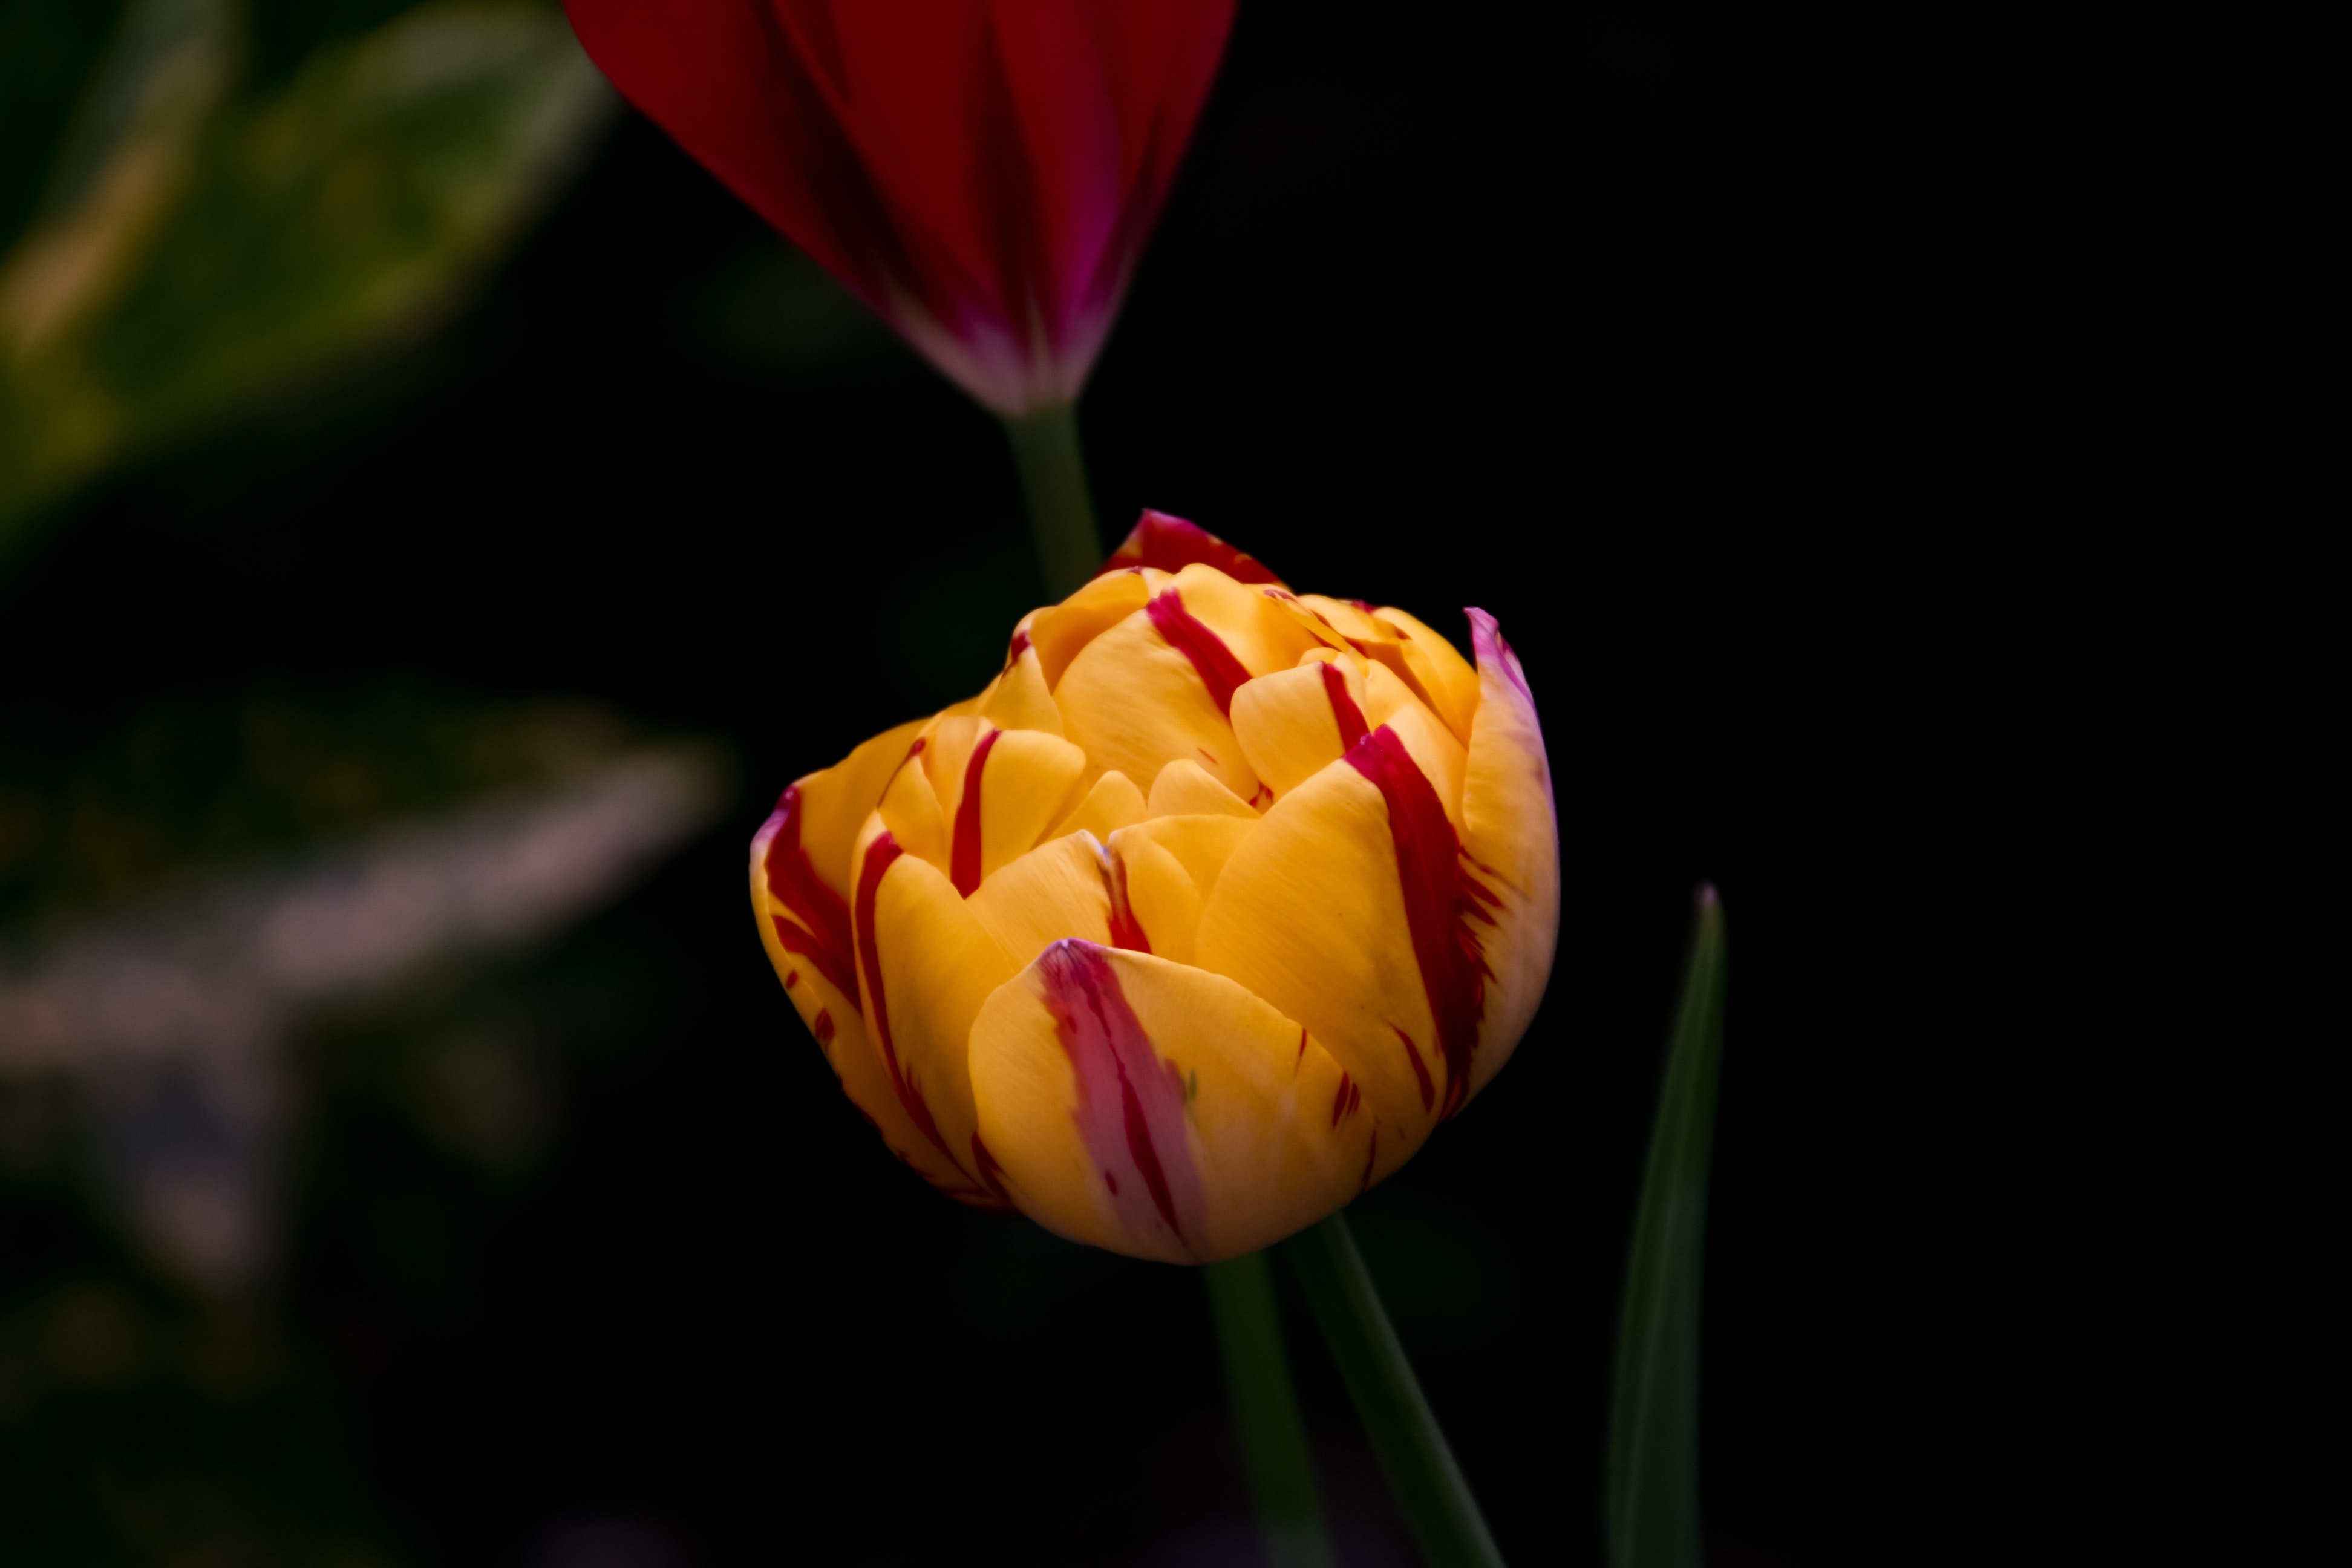
petal, flower, macro photography, yellow, flowering plant, plant, tulip, close up, plant stem, bud, botany, still life photography, spring, lily family, still life, photography, wildflower